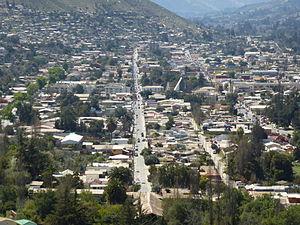
Illapel est une ville et une commune du Chili de la province de Choapa, elle-même située dans la région de Coquimbo et qui se trouve à l'est de Los Vilos.